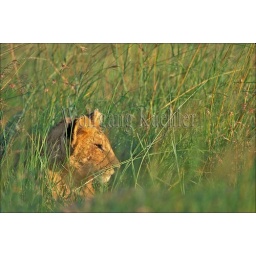
Kenya, masai mara, lions, lion cub in grass